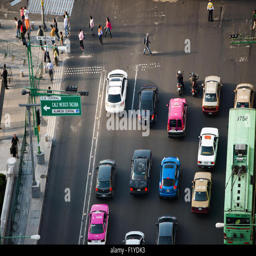
view of traffic jam from the 44th floor of the building